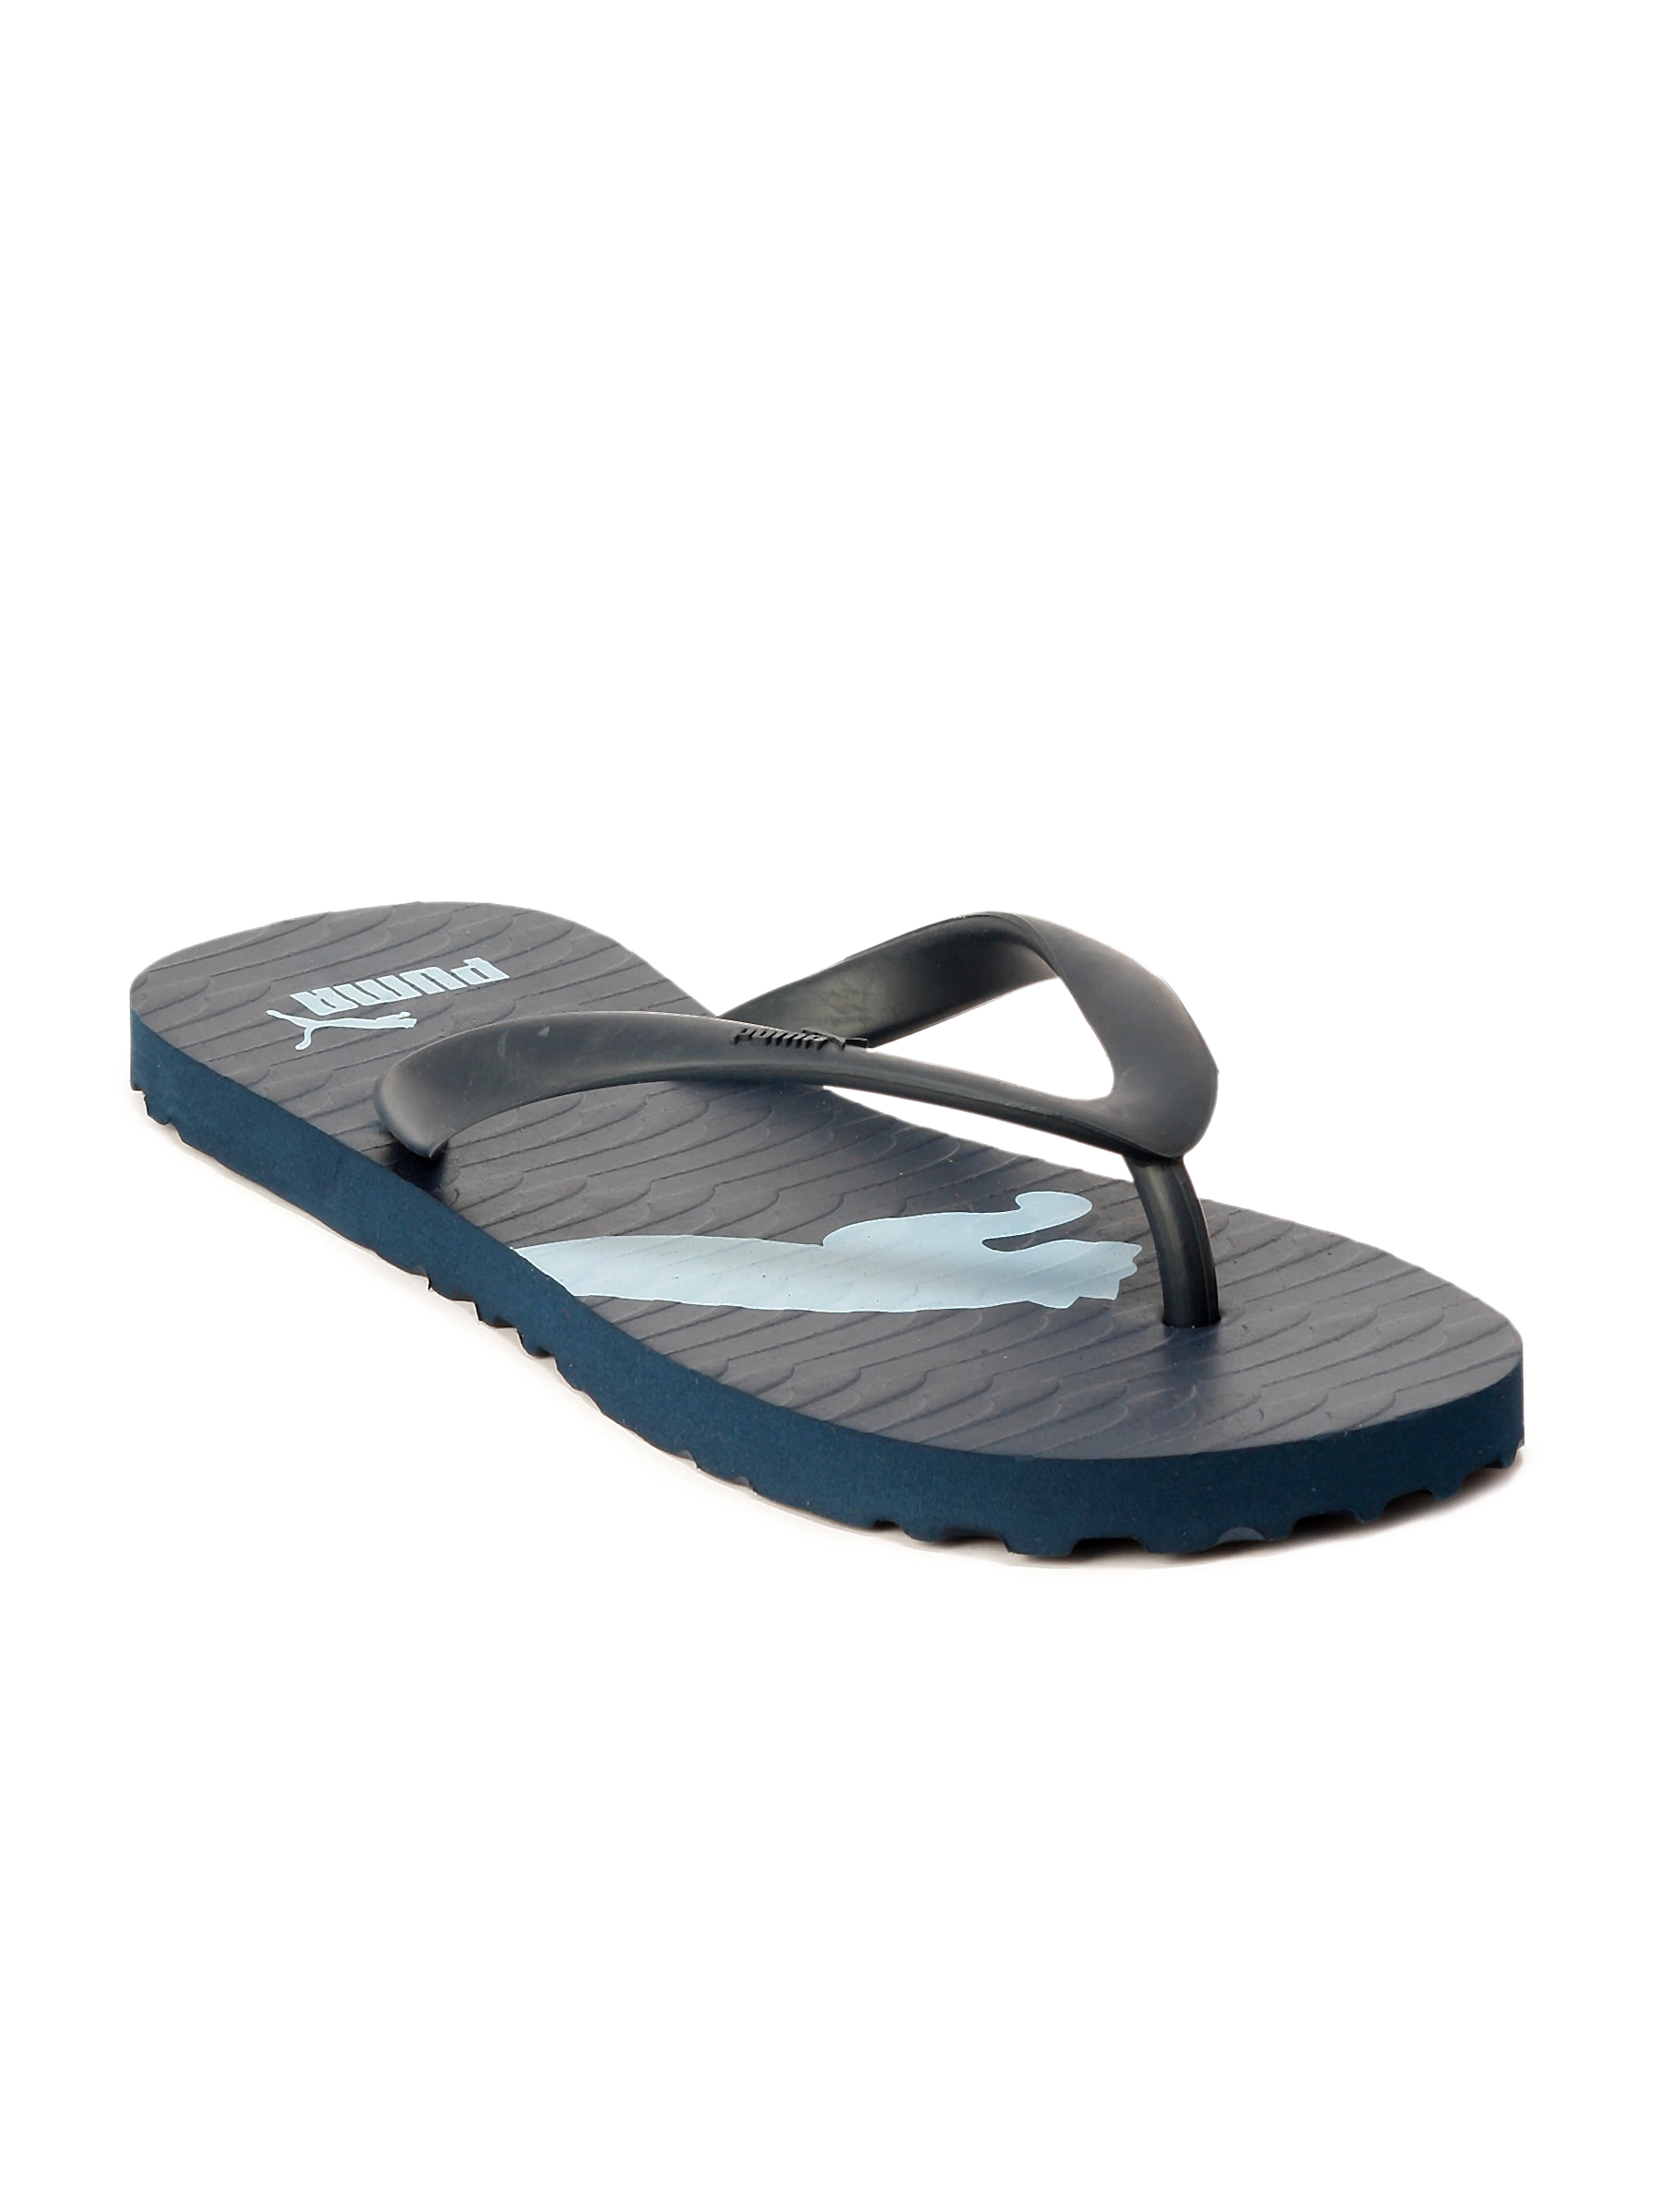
Puma Men Arizona Blue Slipper
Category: Footwear / Sandal / Sandals
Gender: Men
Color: Blue
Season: Spring 2012
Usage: Casual